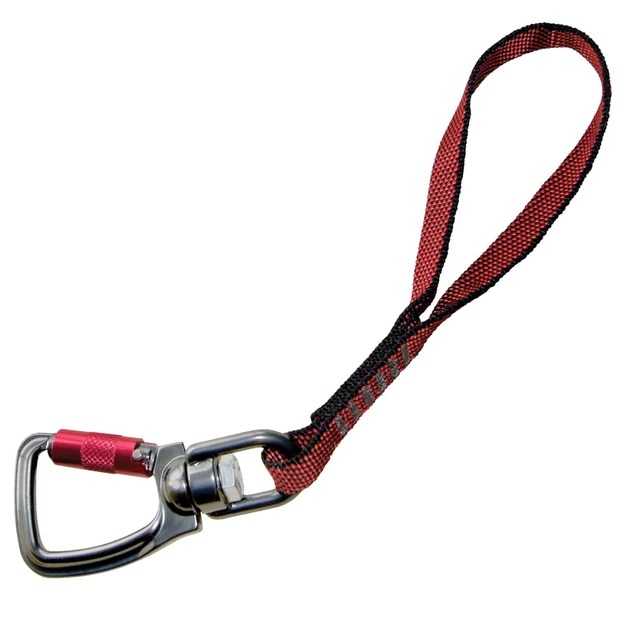
Pet Safe-Kurgo - Swivel Tether
CAR RIDES ARE EXCITING. WE GET IT, DOGS. BUT LET’S SHOW A LITTLE DECORUM. The Swivel Tether is our strongest seatbelt tether, featuring a carabiner used by arborists. It’s been fully tested, and supports up to 4,500 pounds of force, and if that’s not enough for your dog, examine him closely; he may be a horse. And in case your dog is not only strong and restless, but wily, as well, the carabiner locks with a secure screw connection, while the swivel action prevents him from twisting the tether, no matter how active he is. Strong, lightweight aluminum carabiner Screw gate lock Swivel action for tangle free mobility Tether is 10" Designed to prevent distracted driving. Not crash tested Spot clean Shop with confidence when you shop at Southern Agriculture. All of our items are in stock and ship from Tulsa, Oklahoma. If you have any questions you can email us at Sales@SouthernAgriculture.com Would you prefer to shop in-store? We have six locations located in Tulsa, Broken Arrow, and Owasso Oklahoma.
Brand: Pet Safe-Kurgo
Category: Animals & Pet Supplies > Pet Supplies > Pet Leash Extensions